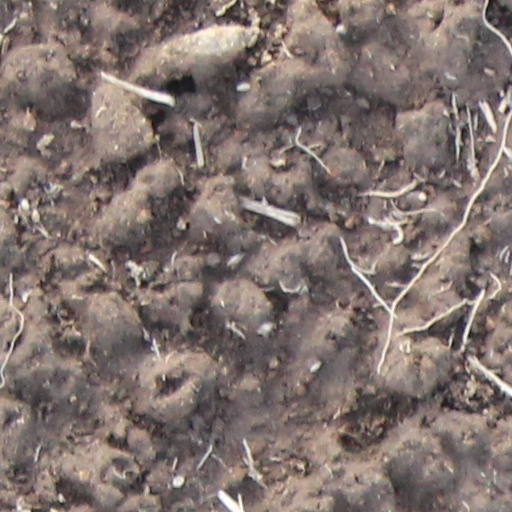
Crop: wheat